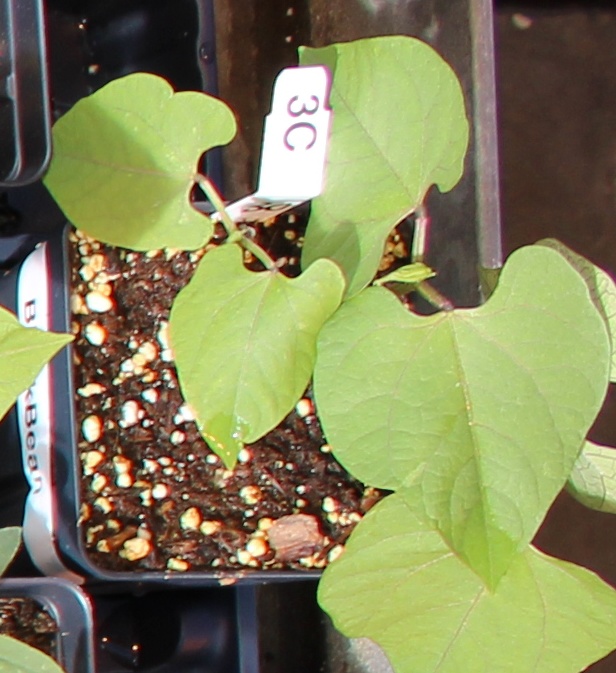
Label: Blackbean